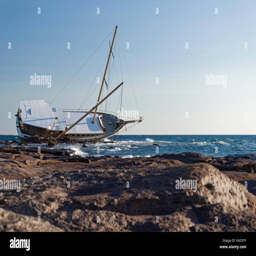
ship type , stranded along the coast on the cliff